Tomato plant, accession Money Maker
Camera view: vertical (180 deg); turntable rotation: 210 degrees
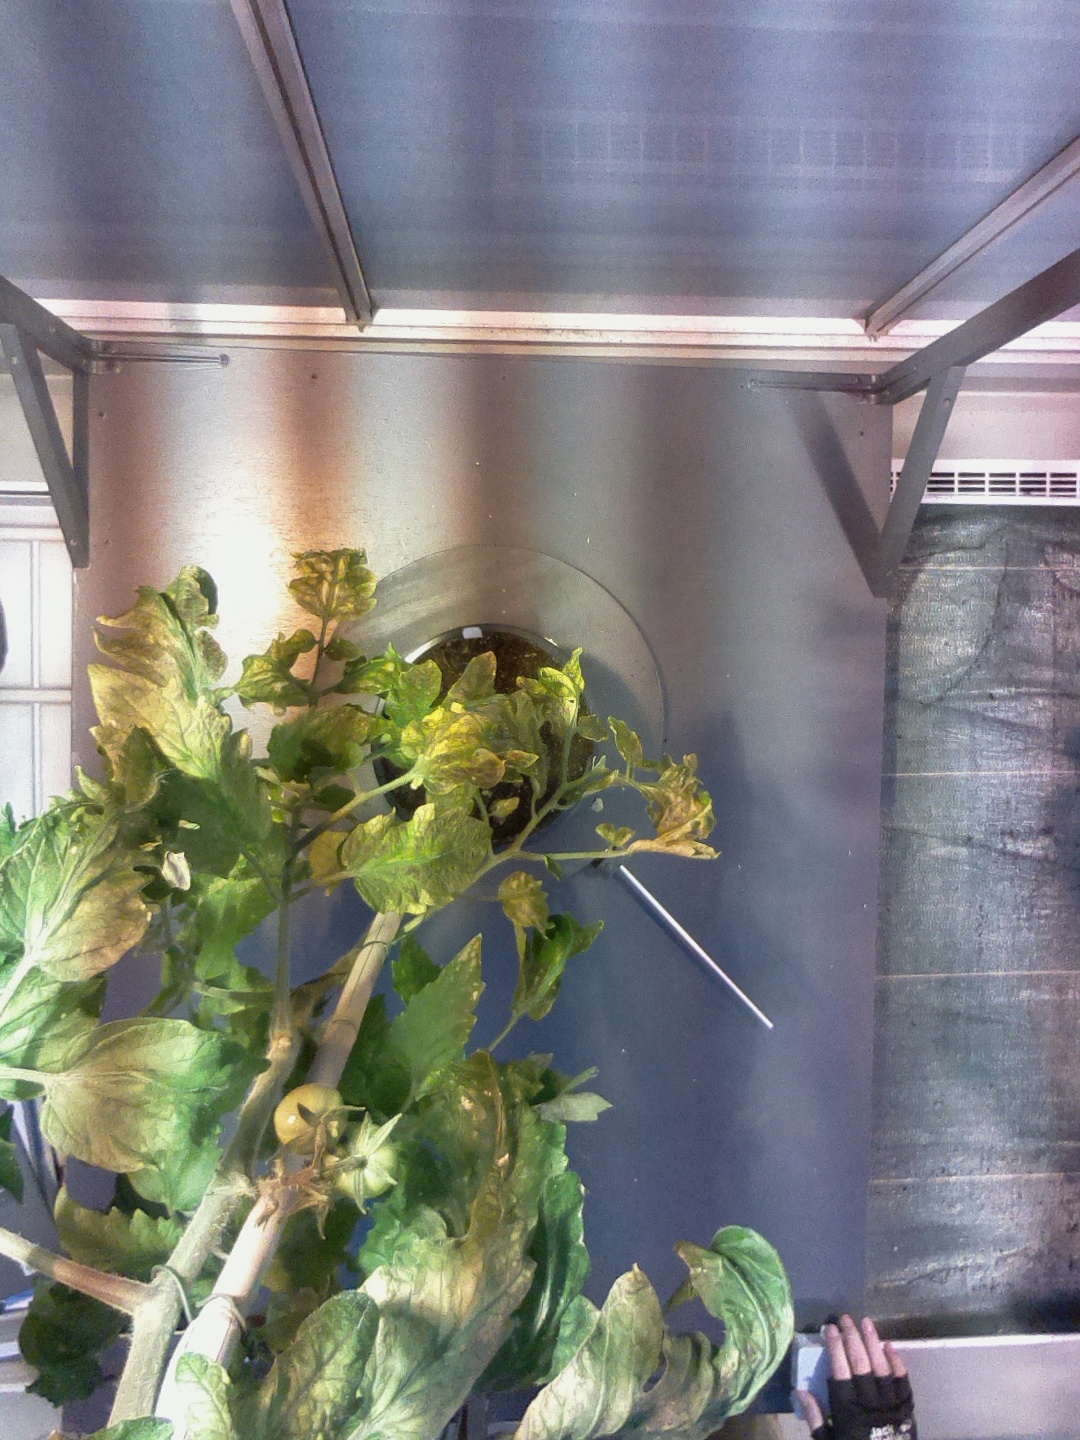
BBCH growth stage 72: 20%-30% of final fruit size